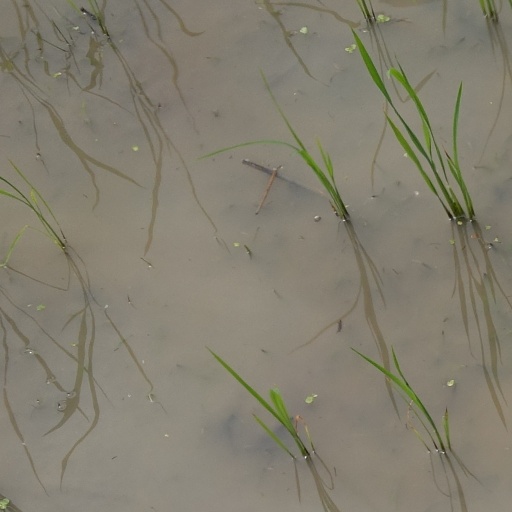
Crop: rice